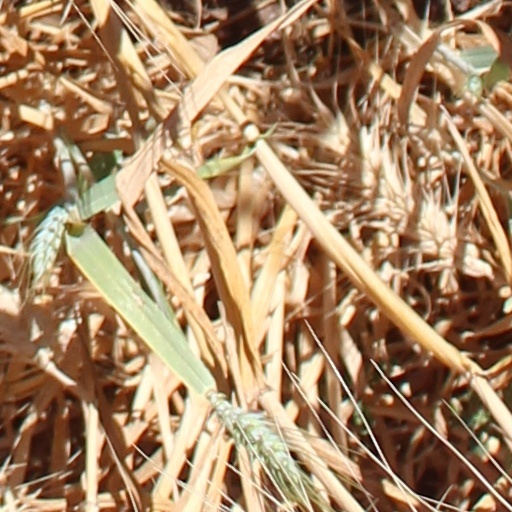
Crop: wheat